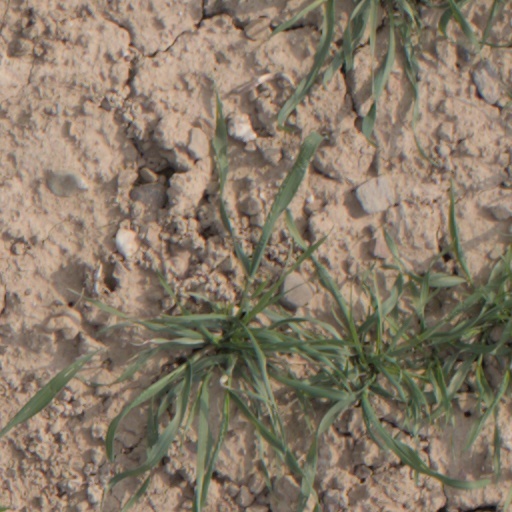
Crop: wheat